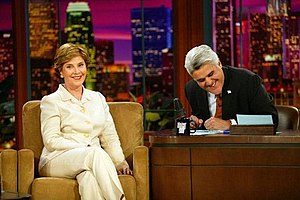
The Tonight Show
The Tonight Show med Laura Bush som gæst hos programmets vært Jay Leno.
The Tonight Show er et stilskabende amerikansk late-night talkshow på netværket NBC med indslag af komik, gæster og musikalske optrædender. Siden begyndelsen af 1954 har The Tonight Show' været forbillede for forskellige talkshows verden over. Johnny Carson var programvært i 30 år, inden Jay Leno tog over. Den 1. juni 2009 overtog Conan O'Brien som vært efter Jay Leno, da Leno fik et helt nyt prime time-talkshow, Jay Leno Show, i september 2009. Efter at Conan O'Brien valgte at forlade programmet den 22. januar 2010 som en følge af en intressekonflikt med NBC, vendte Jay Leno tilbage som vært den 1. marts 2010. Den nuværende vært er Jimmy Fallon.